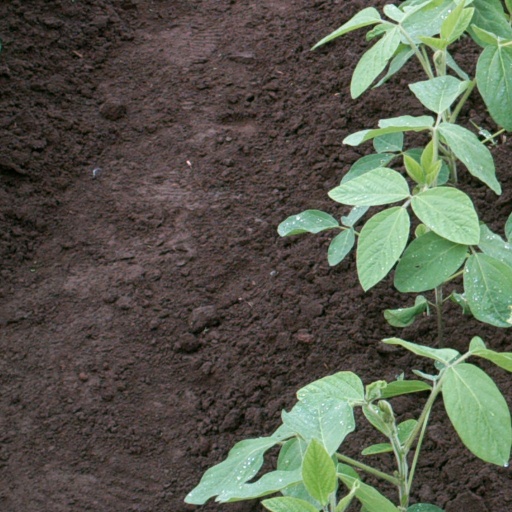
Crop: soybean